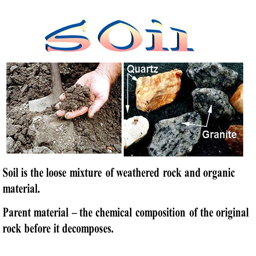
soil is the loose mixture of weathered rock and organic material .